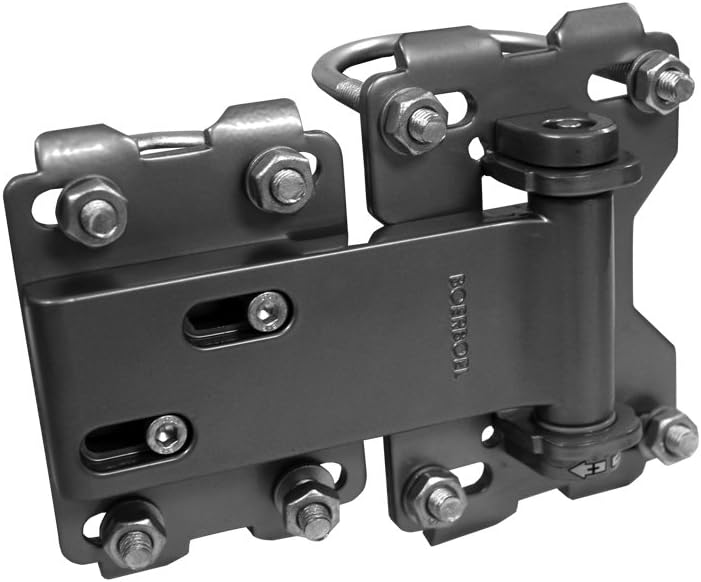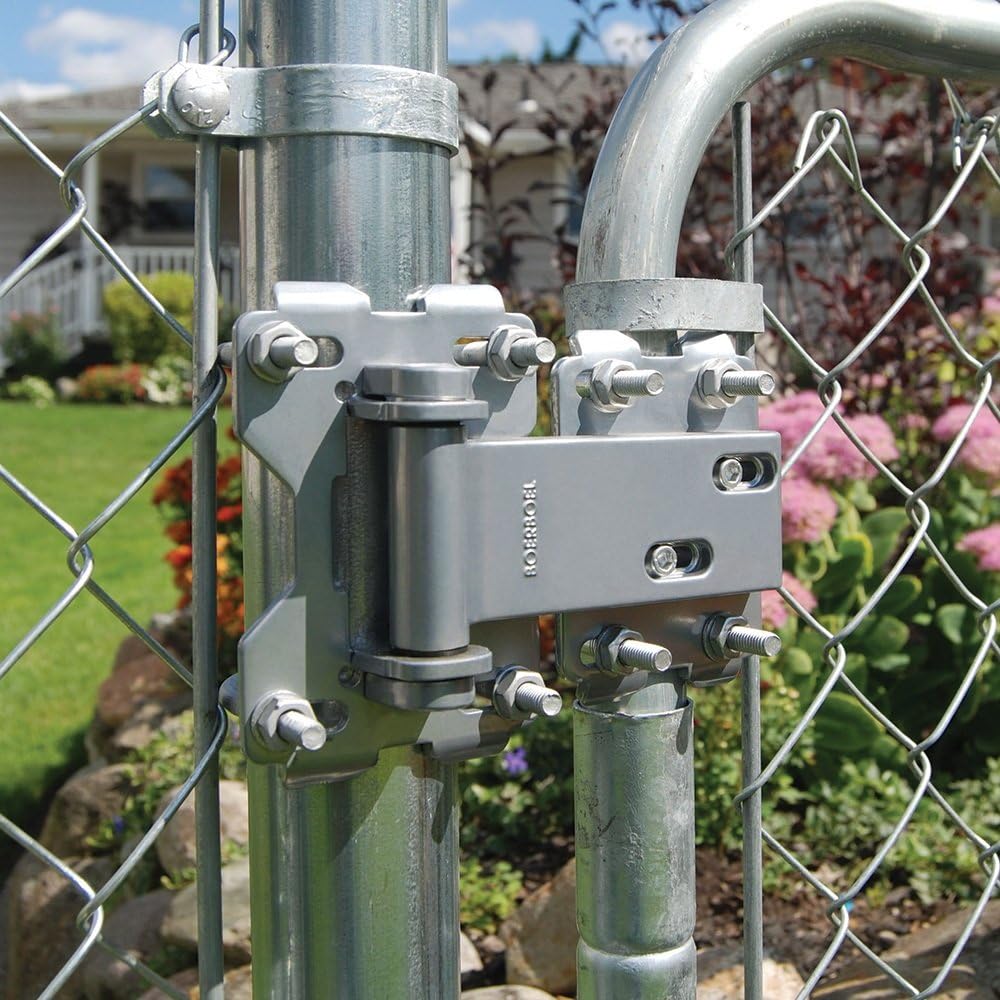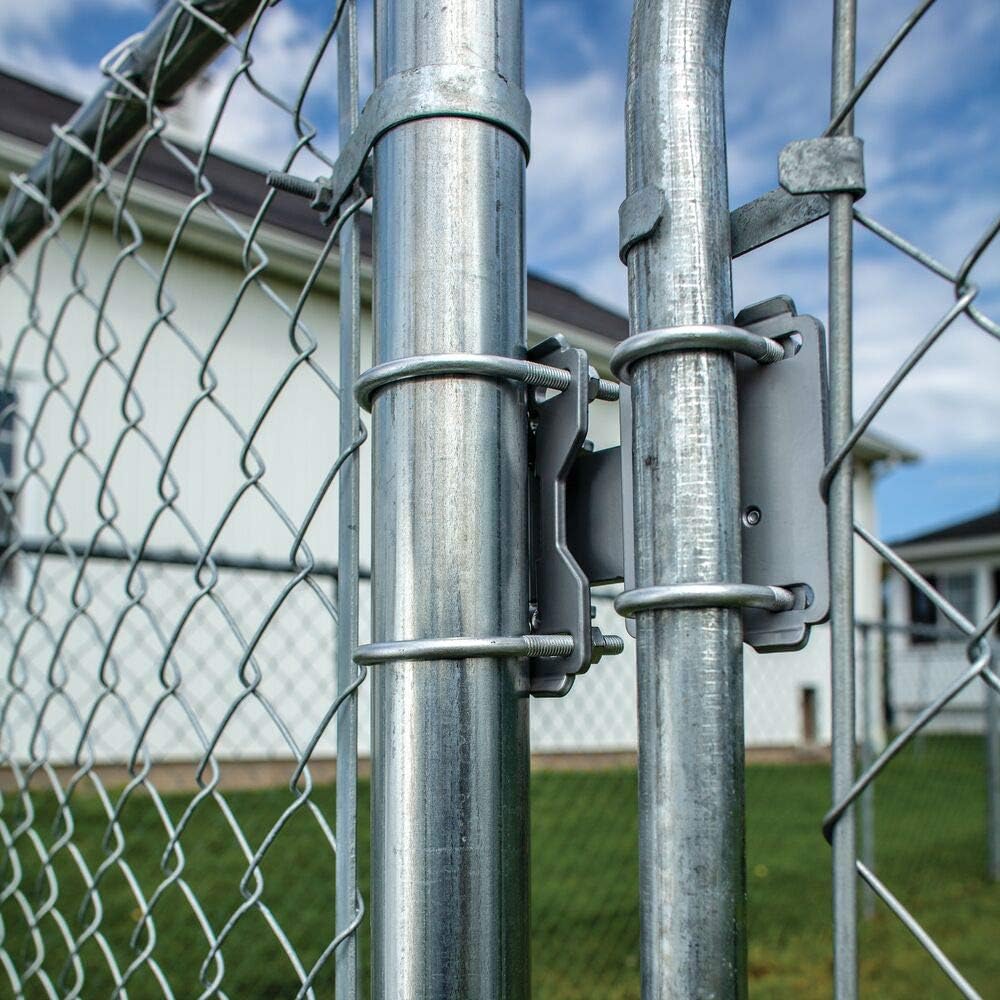
Barrette Outdoor Living 73014314 Standard Chain Link/Farm Hinge, Silver
Category: Tools & Home Improvement
Since 1978, Barrette has been an industry-leading manufacturer and marketer of vinyl, aluminum and wood fencing and railing products. Now, we’re introducing the ideal product line to accompany our fences – Boerboel Gate Solutions. Like a loyal guard dog, Boerboel gate hardware products are strong and dependable. Whether you require security, safety or convenience, Boerboel’s innovative hinges, latches, drop rods and other gate accessories are the perfect complement to any gate, offering industry-leading features that serve as your eyes in the yard – and adjust to your unique needs. Boerboel is always on duty, keeping your home SOLID. SIMPLE. SECURE.
Features: Designed for chain link gates or farm gate applications. Holds gate up to 60-in wide and 50-lbs. Max angle 180 degrees. | Kit includes pair of standard chain link hinges, 4 - 1 3/8" U-clamps, 4 - 2 1/2" U-clamps, 16 - 5/16" hex nuts, 16 - 5/16" washers, and 1 - M6/M5 "Z" allen wrench. | Easy installation on posts 1 3/8" to 2 1/2" and gates with 1 3/8" to 2" uprights | Made out of Zinc Plated Powder Coated Steel, with aluminum parts, ASTM B117 Salt-Spray tested and passed | Unmatched protection for unmatched gate hardware, with the warranty coverage to prove it. Covered by our Limited Lifetime Warranty, you can rest assured that your investment is well protected. | Item contains 2 hinges per pack